Bymarka

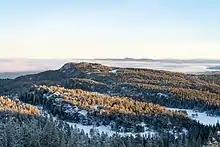
Geitfjellet mountain seen from Gråkallen

Bymarka is a large park and nature reserve on the west side of the city of Trondheim in the western part of Trondheim Municipality in Trøndelag county, Norway.